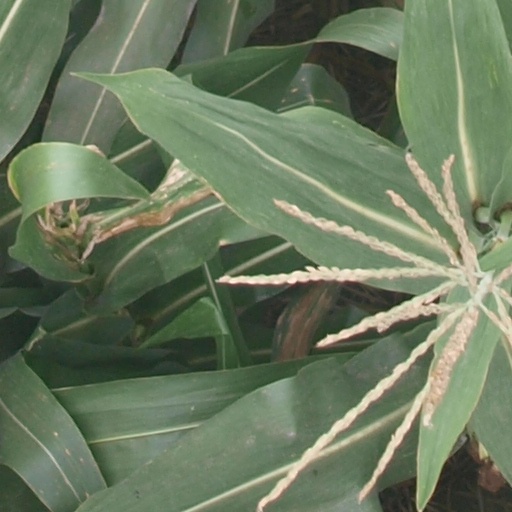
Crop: maize; corn